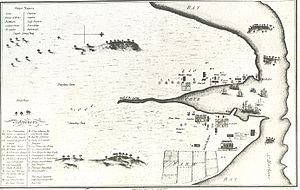
Australiens historie / Kolonisering og straffekoloni
Kort over Sydney fra 1789
Australiens historie begyndte med migration til det australske kontinent nordfra for omkring 40.000-50.000 år siden. Den skrevne historie om Australien begyndte, da hollandske opdagelsesrejsende opdagede landet i det 17. århundrede. Tolkningen af Australiens historie er foreløbig en omstridt sag, specielt vedrørende den britiske kolonisering og behandlingen af de indfødte aboriginer.